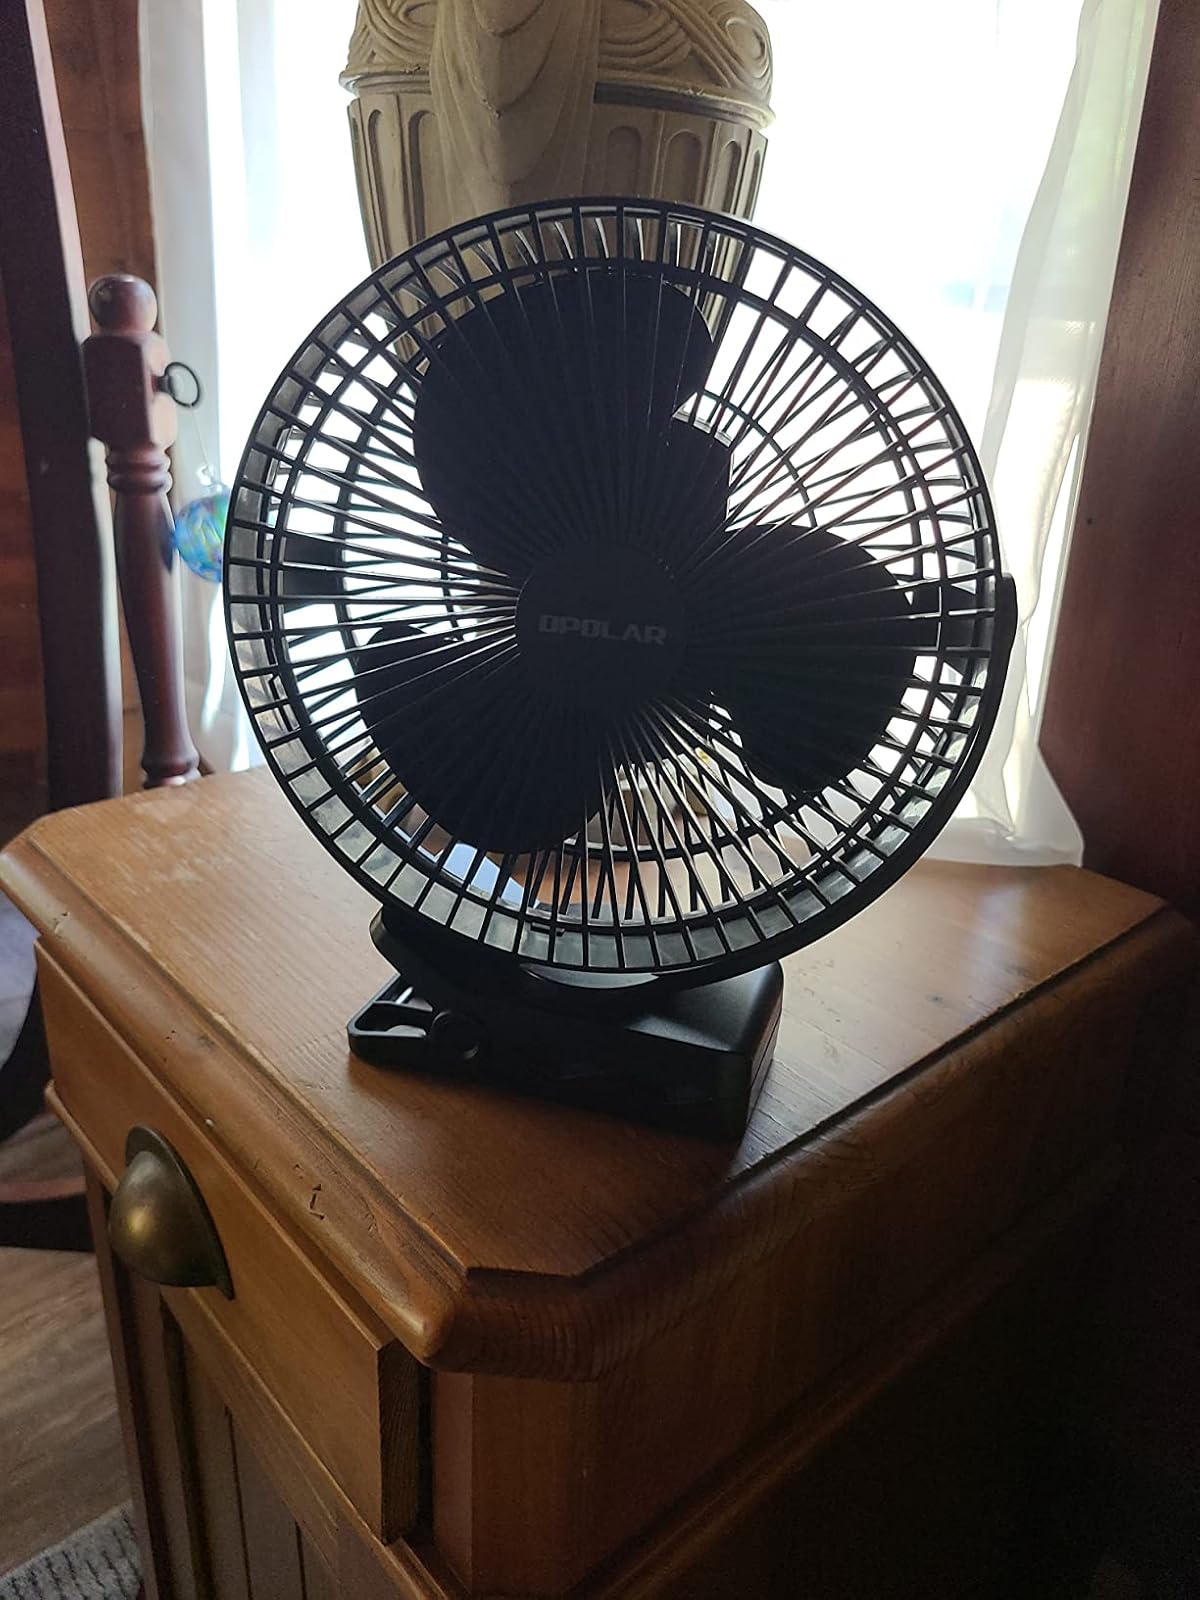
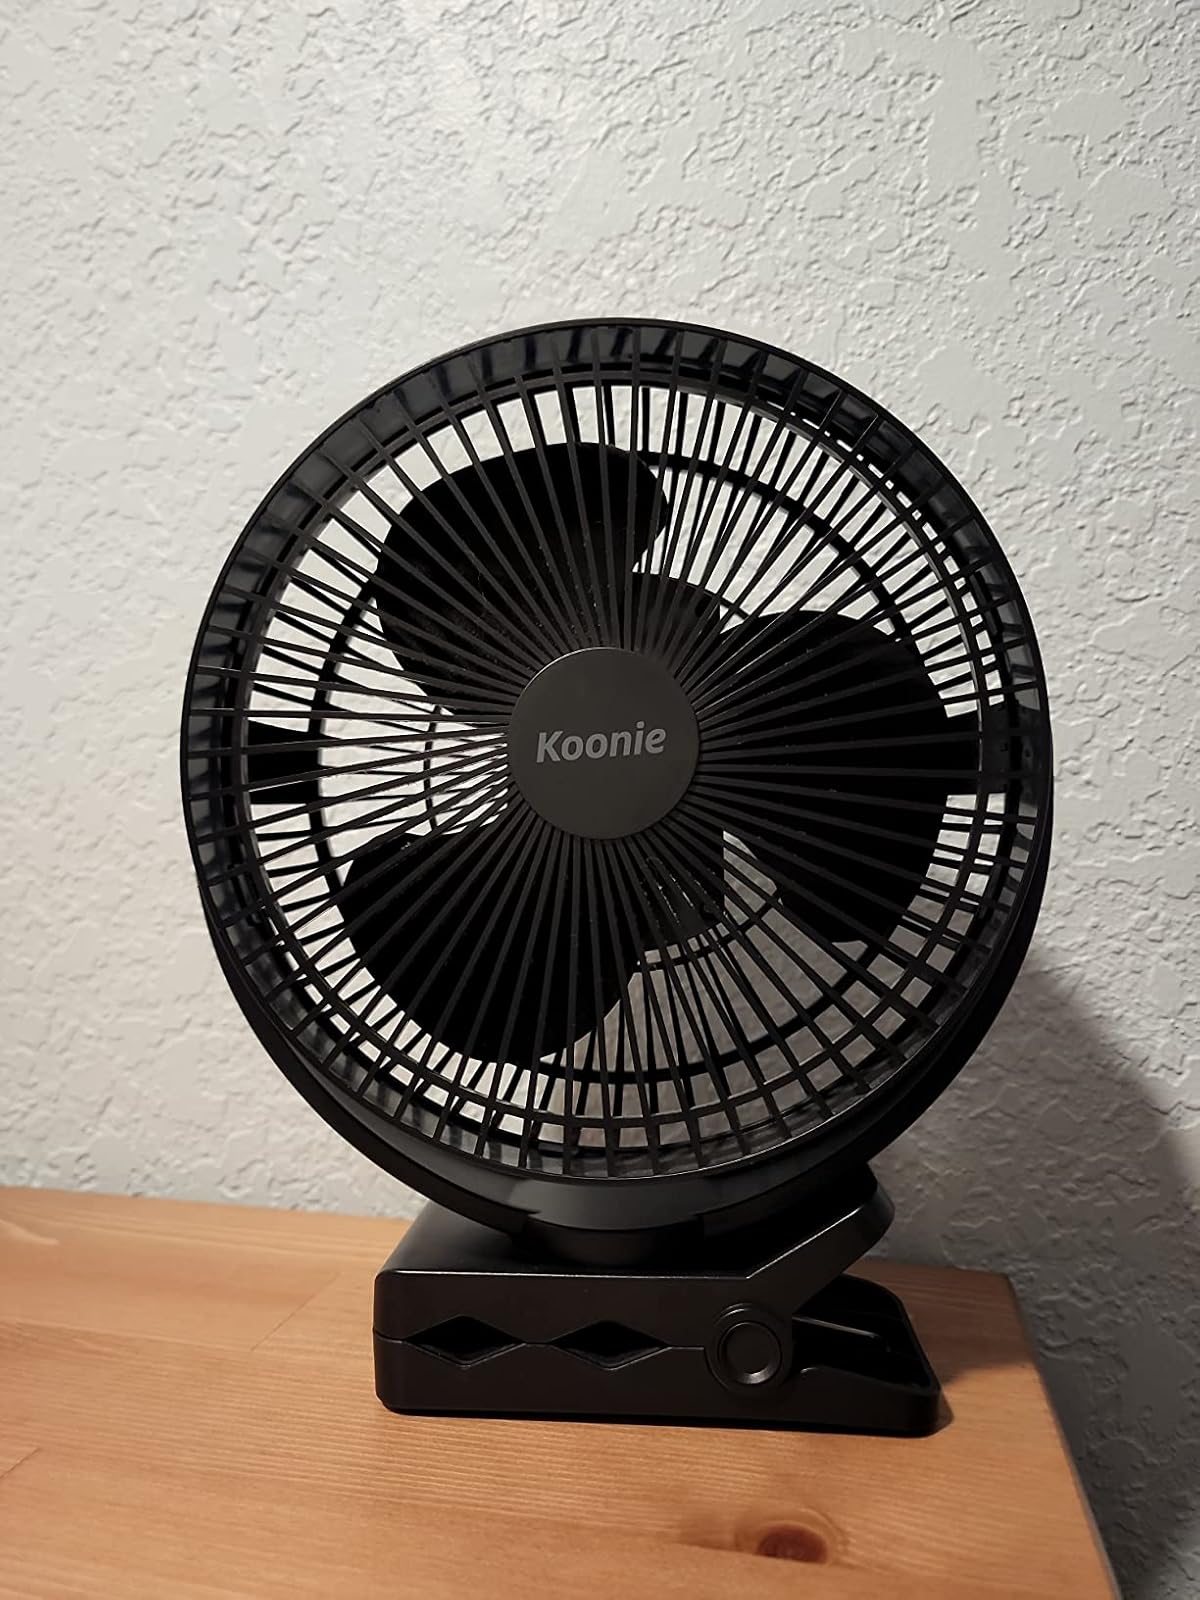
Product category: fan
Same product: yes